Man-prisoner (hieroglyph)

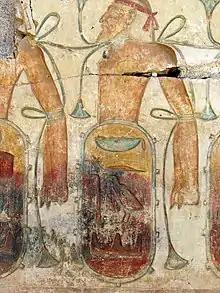
The Keftiu- (Caphtor)-K-f-t-U-foreign land determinative; (defeated peoples, Ramses II Temple at Abydos.

An example of the "cartouche" form of the man-prisoner hieroglyph is found in sequences of defeated peoples. Campaigns in the Levant especially involved defeating city-state regions, one after the other. Upon returning from successful campaigns, the series of defeated peoples were portrayed in public temples.